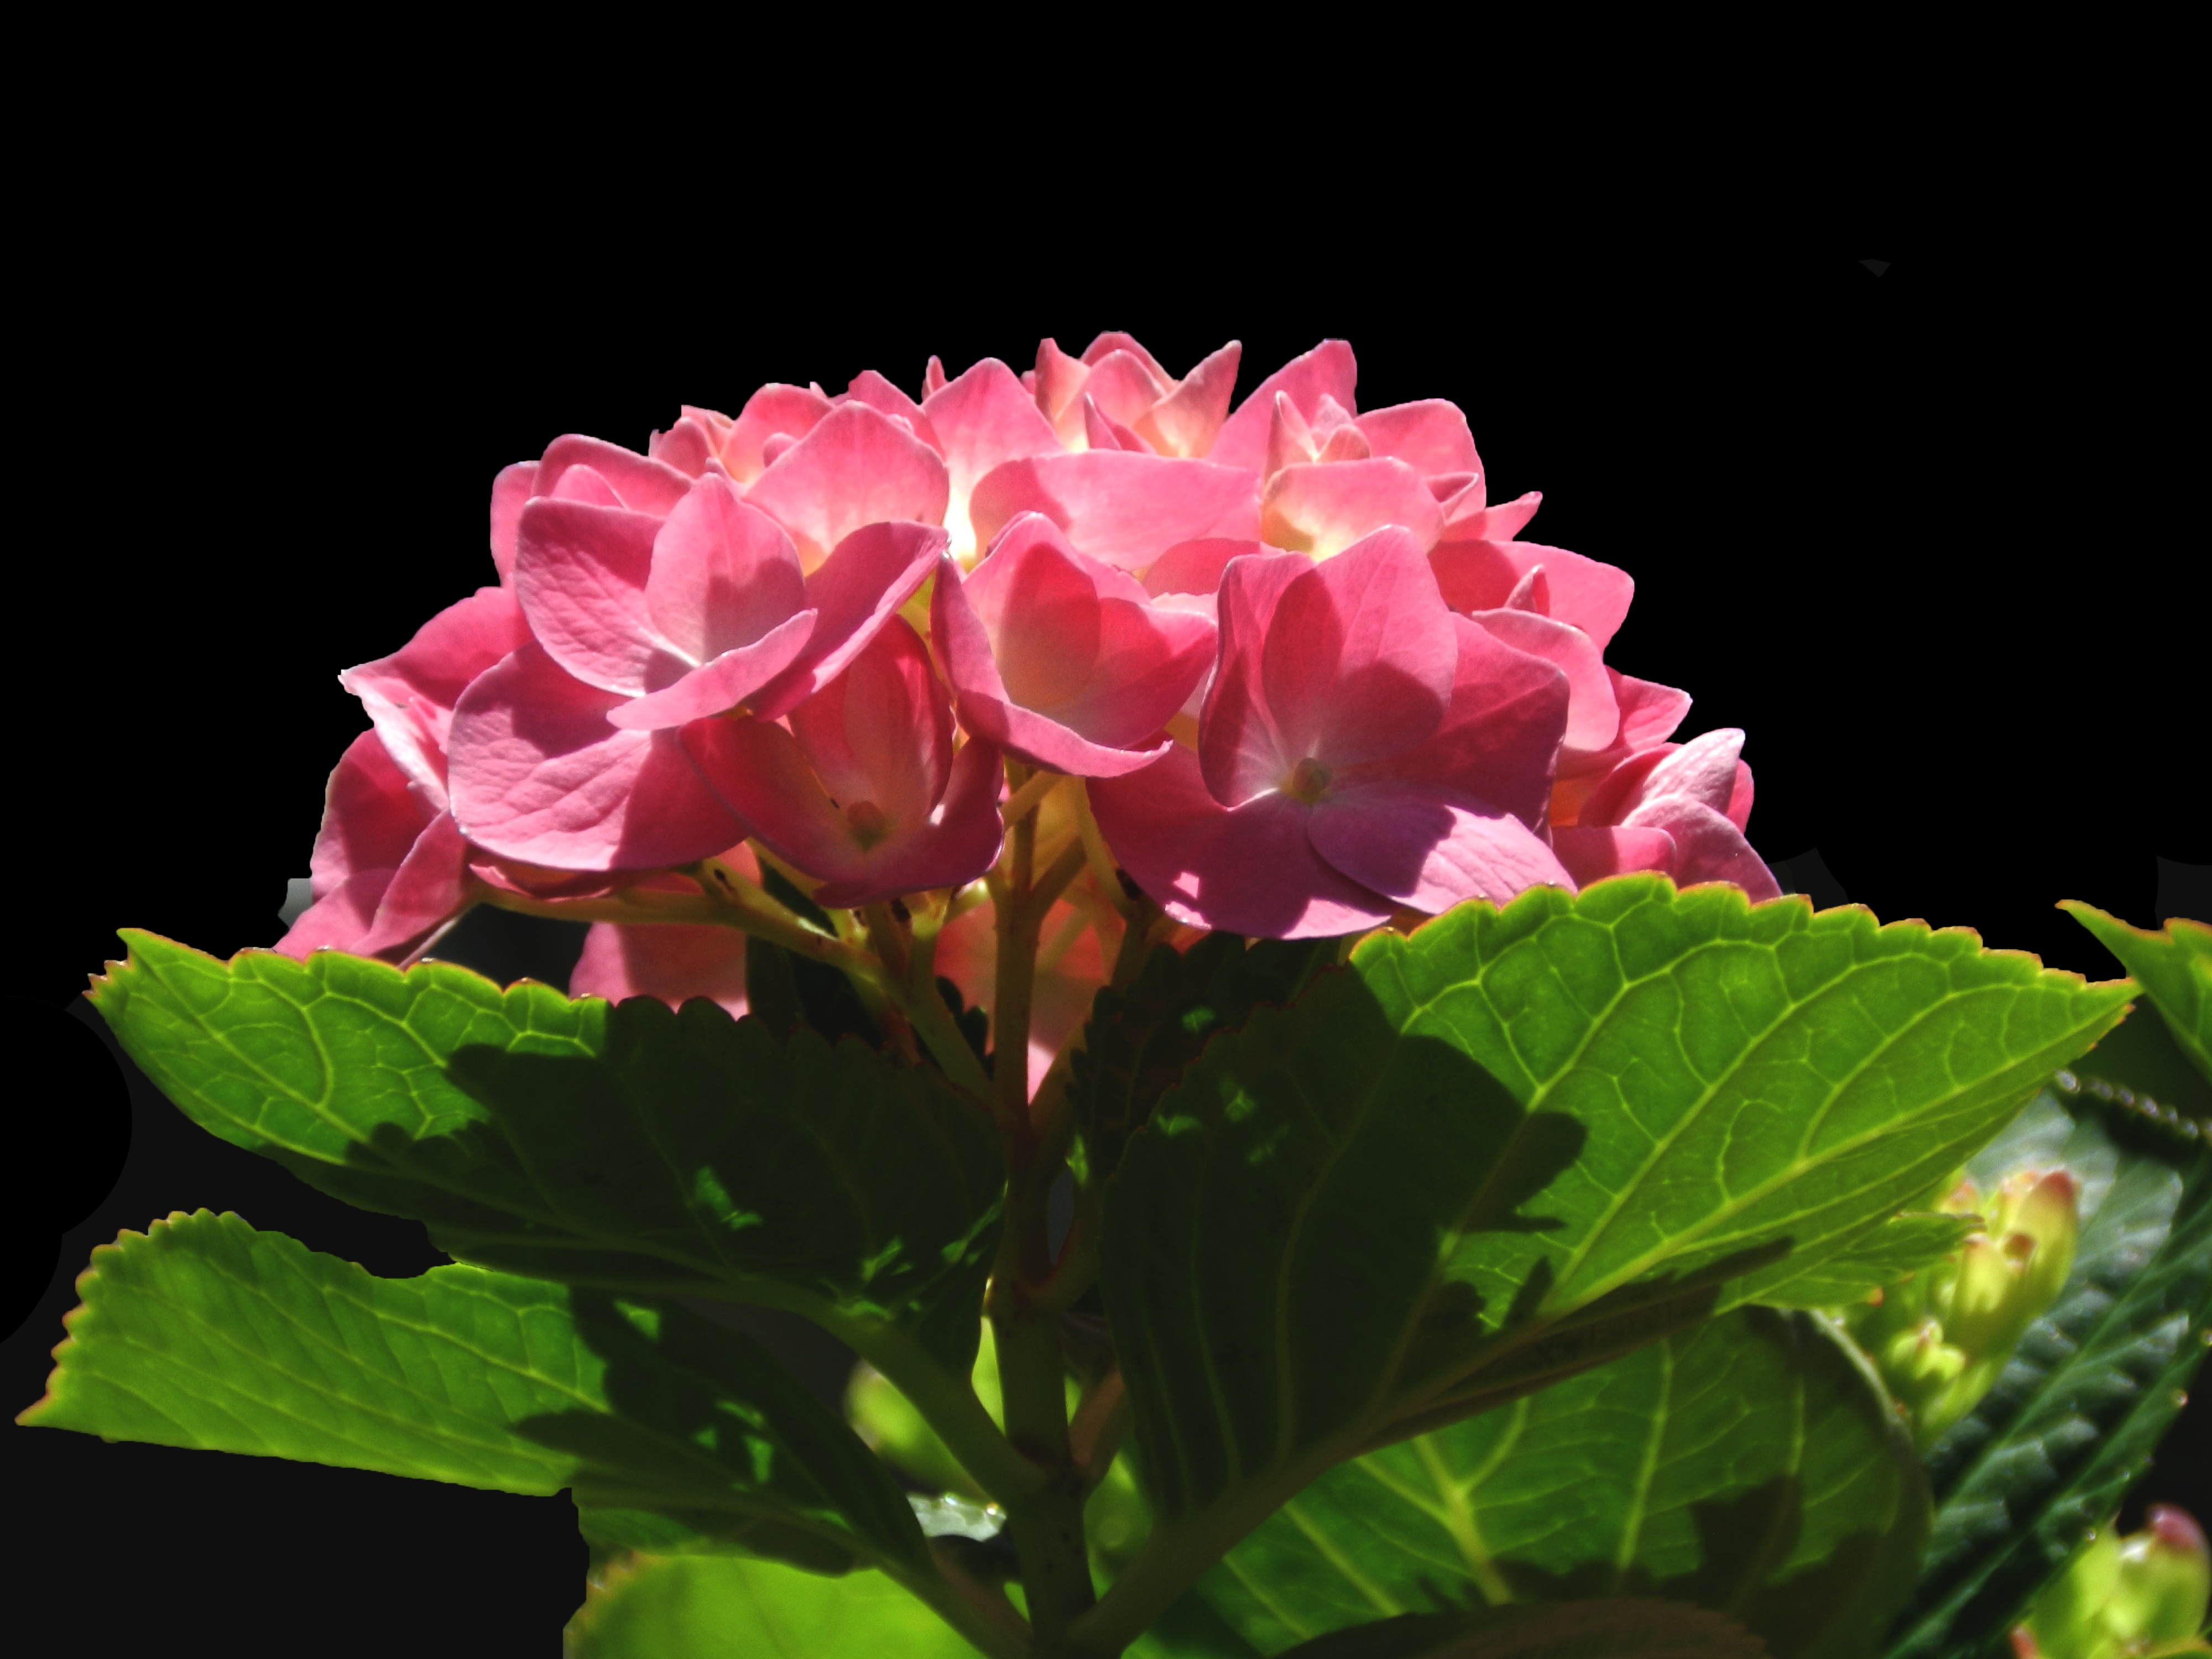
nature, blossom, plant, flower, petal, bloom, summer, natural, blooming, flora, hydrangea, shrub, vibrant, full bloom, macro photography, flowering plant, annual plant, land plant